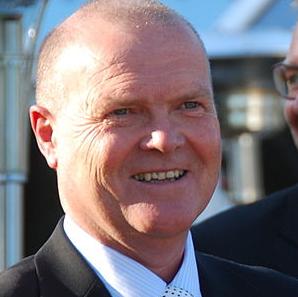
Age: 61